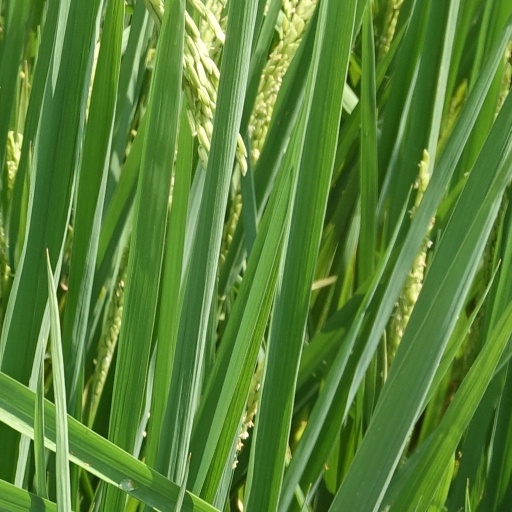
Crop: rice